Jenins

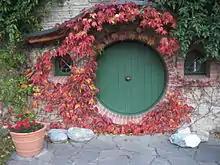
Greisinger Museum Entrance Door

The Greisinger Museum houses the "Greisinger Collection", Bernd Greisinger's private collection focused on J. R. R. Tolkien's Middle-earth. The collection, consists primarily of art and literature and collectors' items of any kind. It opened on 4 October 2013. The museum is a non-profit foundation. The main entrance is a round hobbit door and many of the rooms are underground.